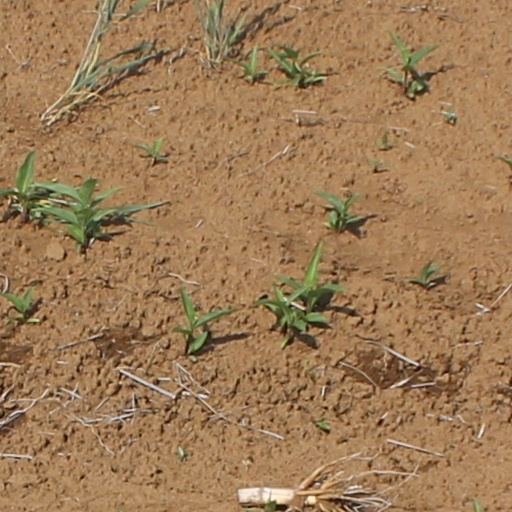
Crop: wheat